Candlelight in Algeria

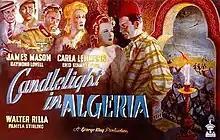
Original UK quad format poster

Candlelight in Algeria is a 1944 British war film directed by George King and starring James Mason, Carla Lehmann and Raymond Lovell. The story is loosely based on an October 1942 secret conference in Cherchell, Algeria between American general Mark W. Clark and a group of high-ranking Vichy French commanders. At the conference, the Vichy French commanders agreed to not resist the Operation Torch landings in Vichy France-controlled French North Africa that occurred one month later.